Tomasz Karolak

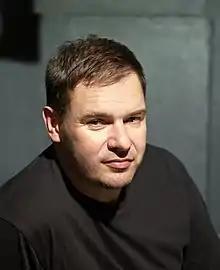
Karolak in 2013

He was born in Radom, where his parents – Hanna and Andrzej Karolak – were officers of the Polish People's Army during the Polish People's Republic (they served in the Air Regiment and Missile Squadron). He appeared in the comedy television series "Bao-Bab, czyli zielono mi" in 2003. He lived among others in Ustronie Morskie, Warsaw and Mińsk Mazowiecki, where he was involved in drama club work.